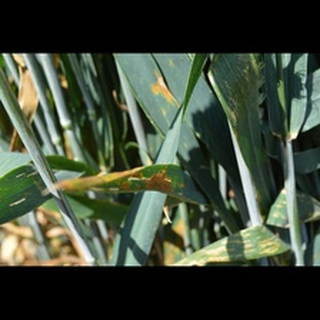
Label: wheat_septoria